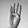
ASL letter: B